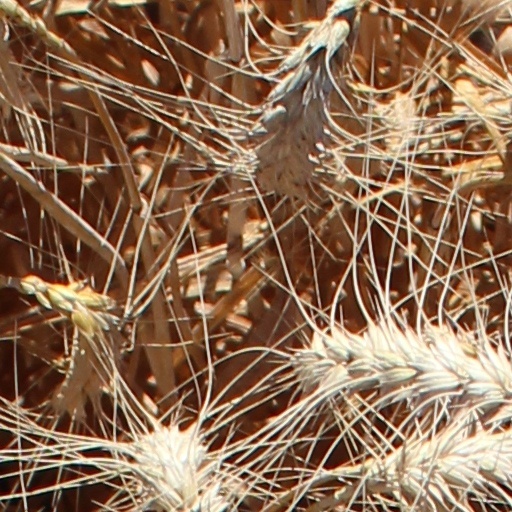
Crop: wheat